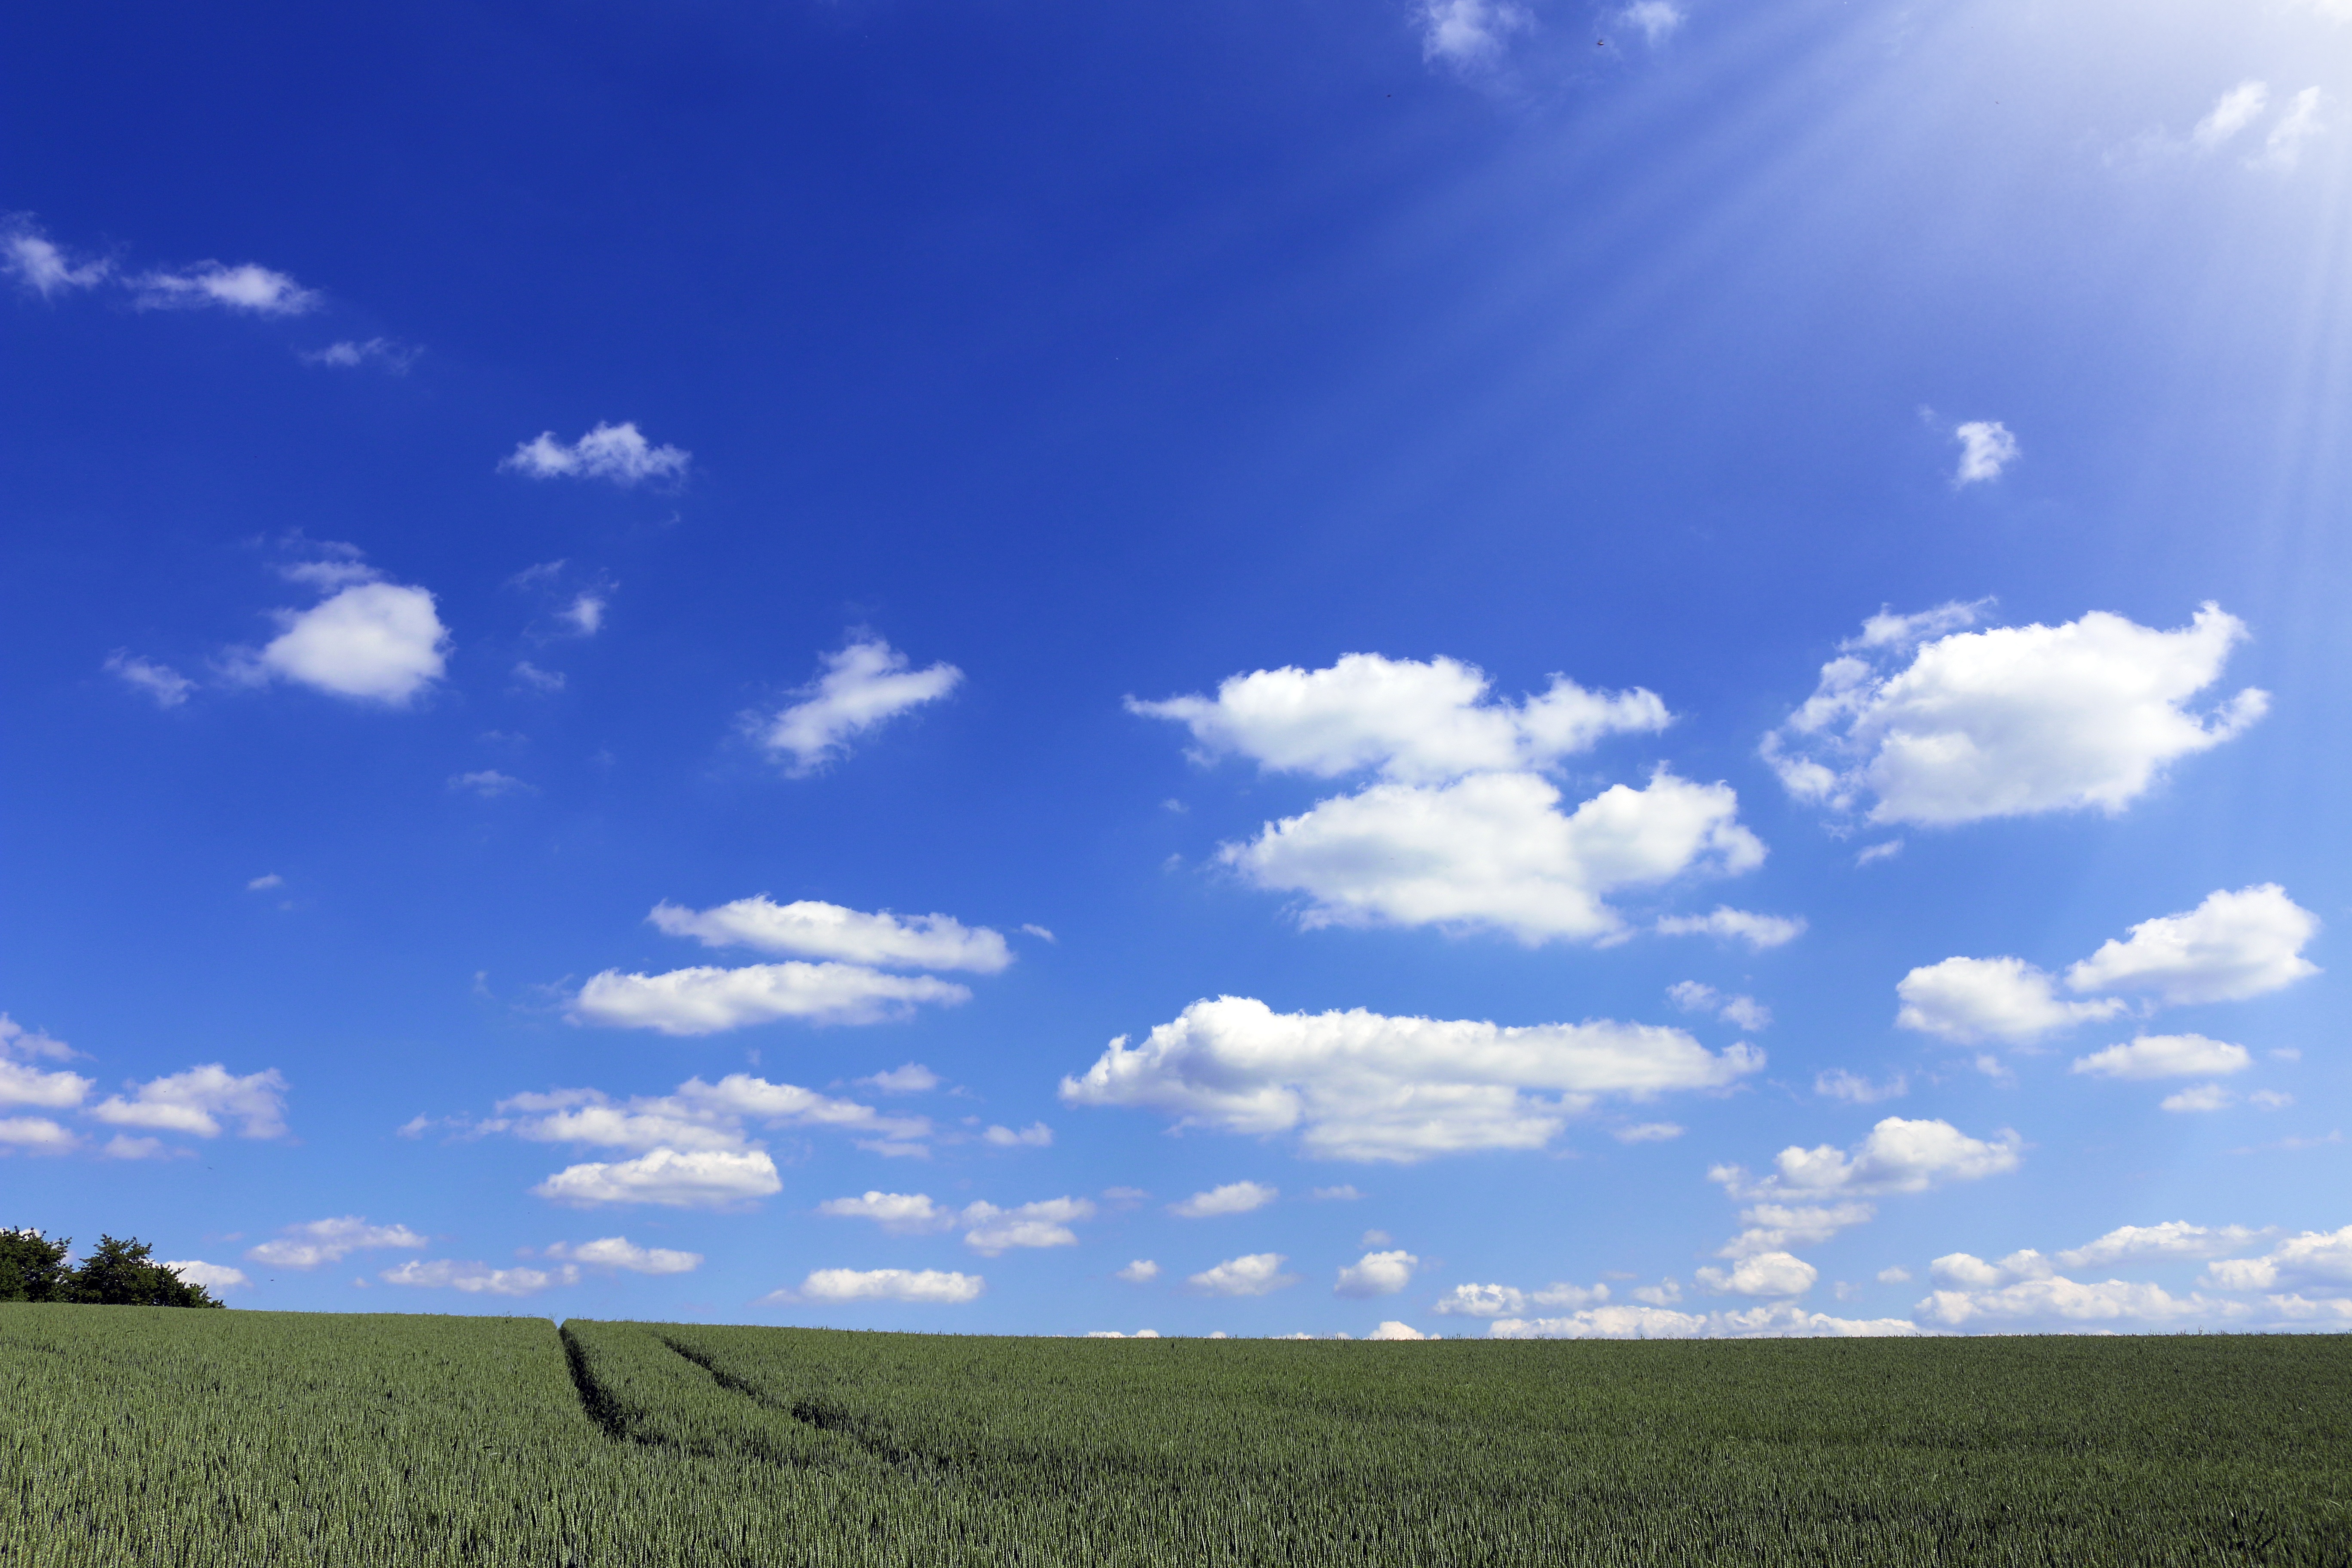
landscape, tree, water, nature, grass, horizon, cloud, sky, sunshine, field, meadow, prairie, sunlight, hill, green, pasture, cumulus, blue, agriculture, savanna, plain, sunny, clouds, fields, grassland, plateau, habitat, ecosystem, steppe, rural area, meteorological phenomenon, natural environment, grass family